Follow a Star

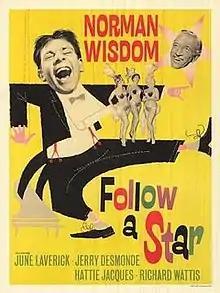
Theatrical release poster

Follow a Star is a 1959 British black and white comedy musical film directed by Robert Asher and starring Norman Wisdom, June Laverick and Jerry Desmonde. It was written by Henry Blyth, Jack Davies and Wisdom.